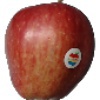
Label: Apple Red 1